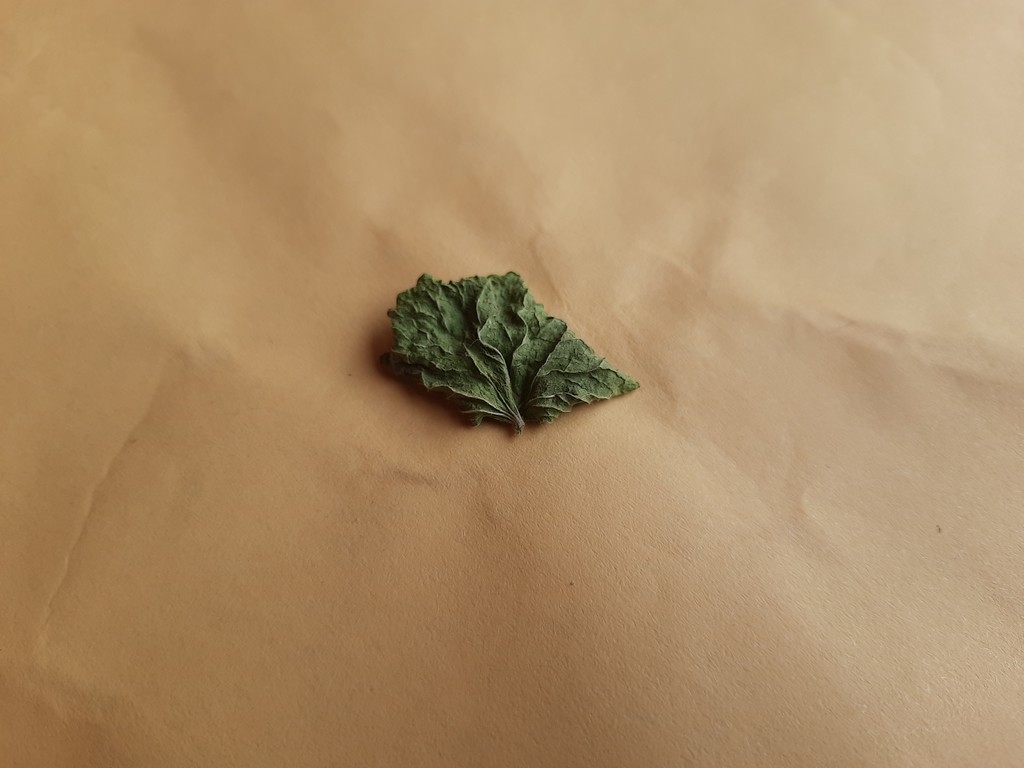
Label: Dried